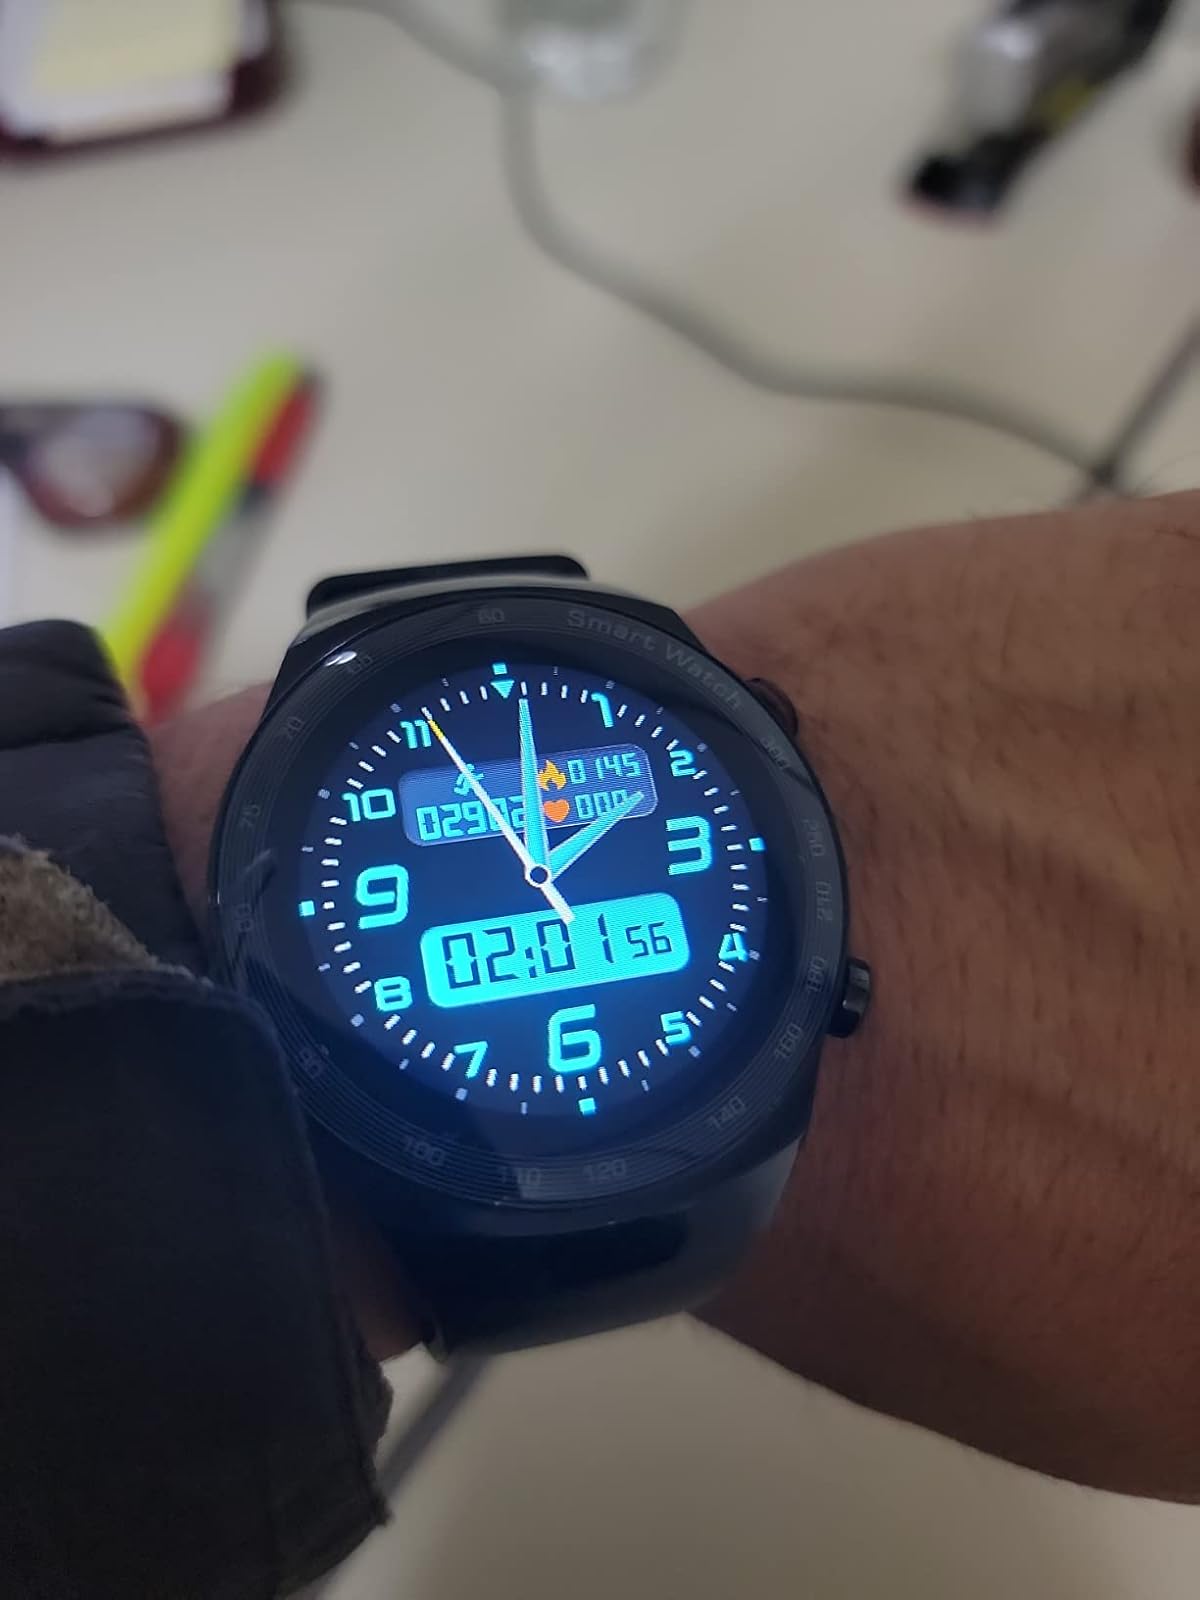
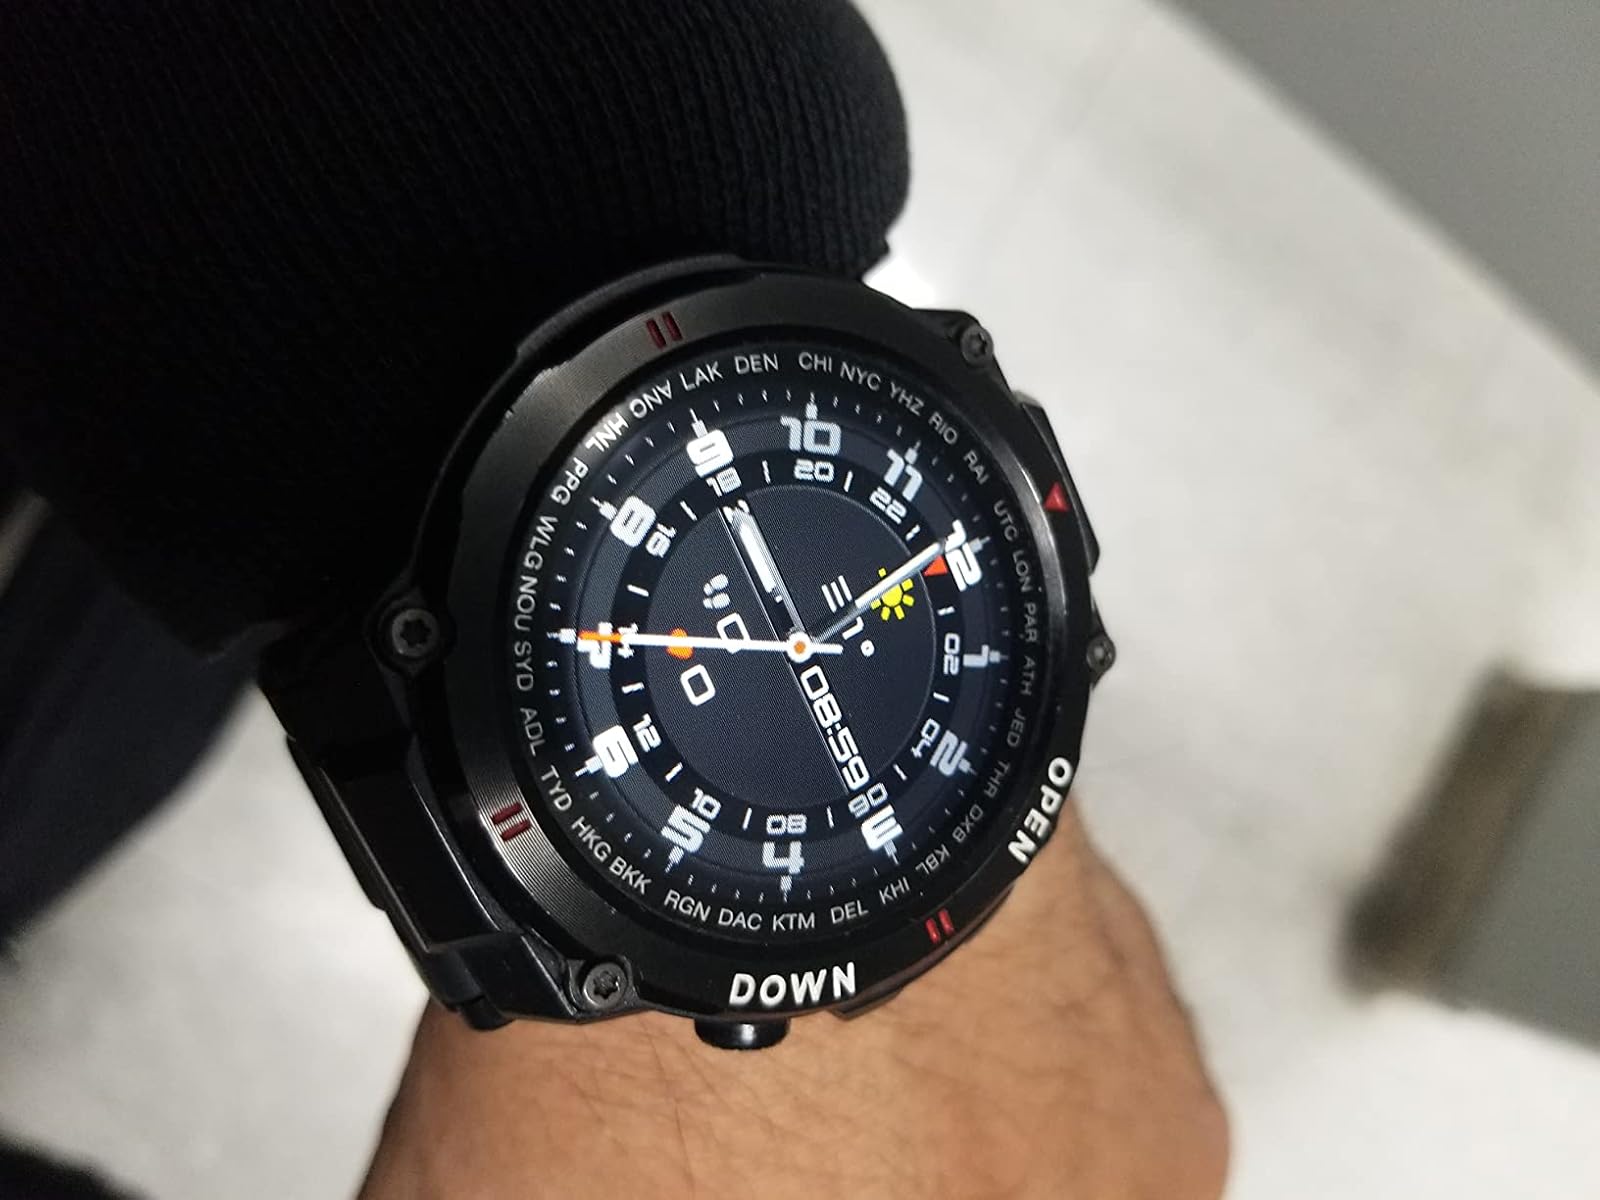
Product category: smartwatch
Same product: no